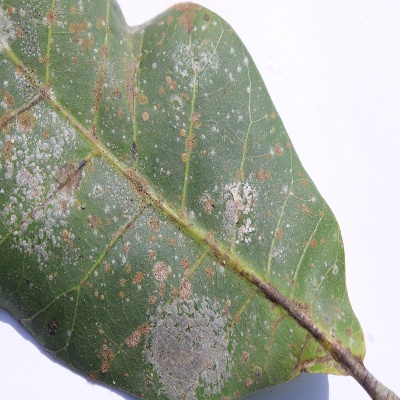
Crop: Cashew
Condition: red rust